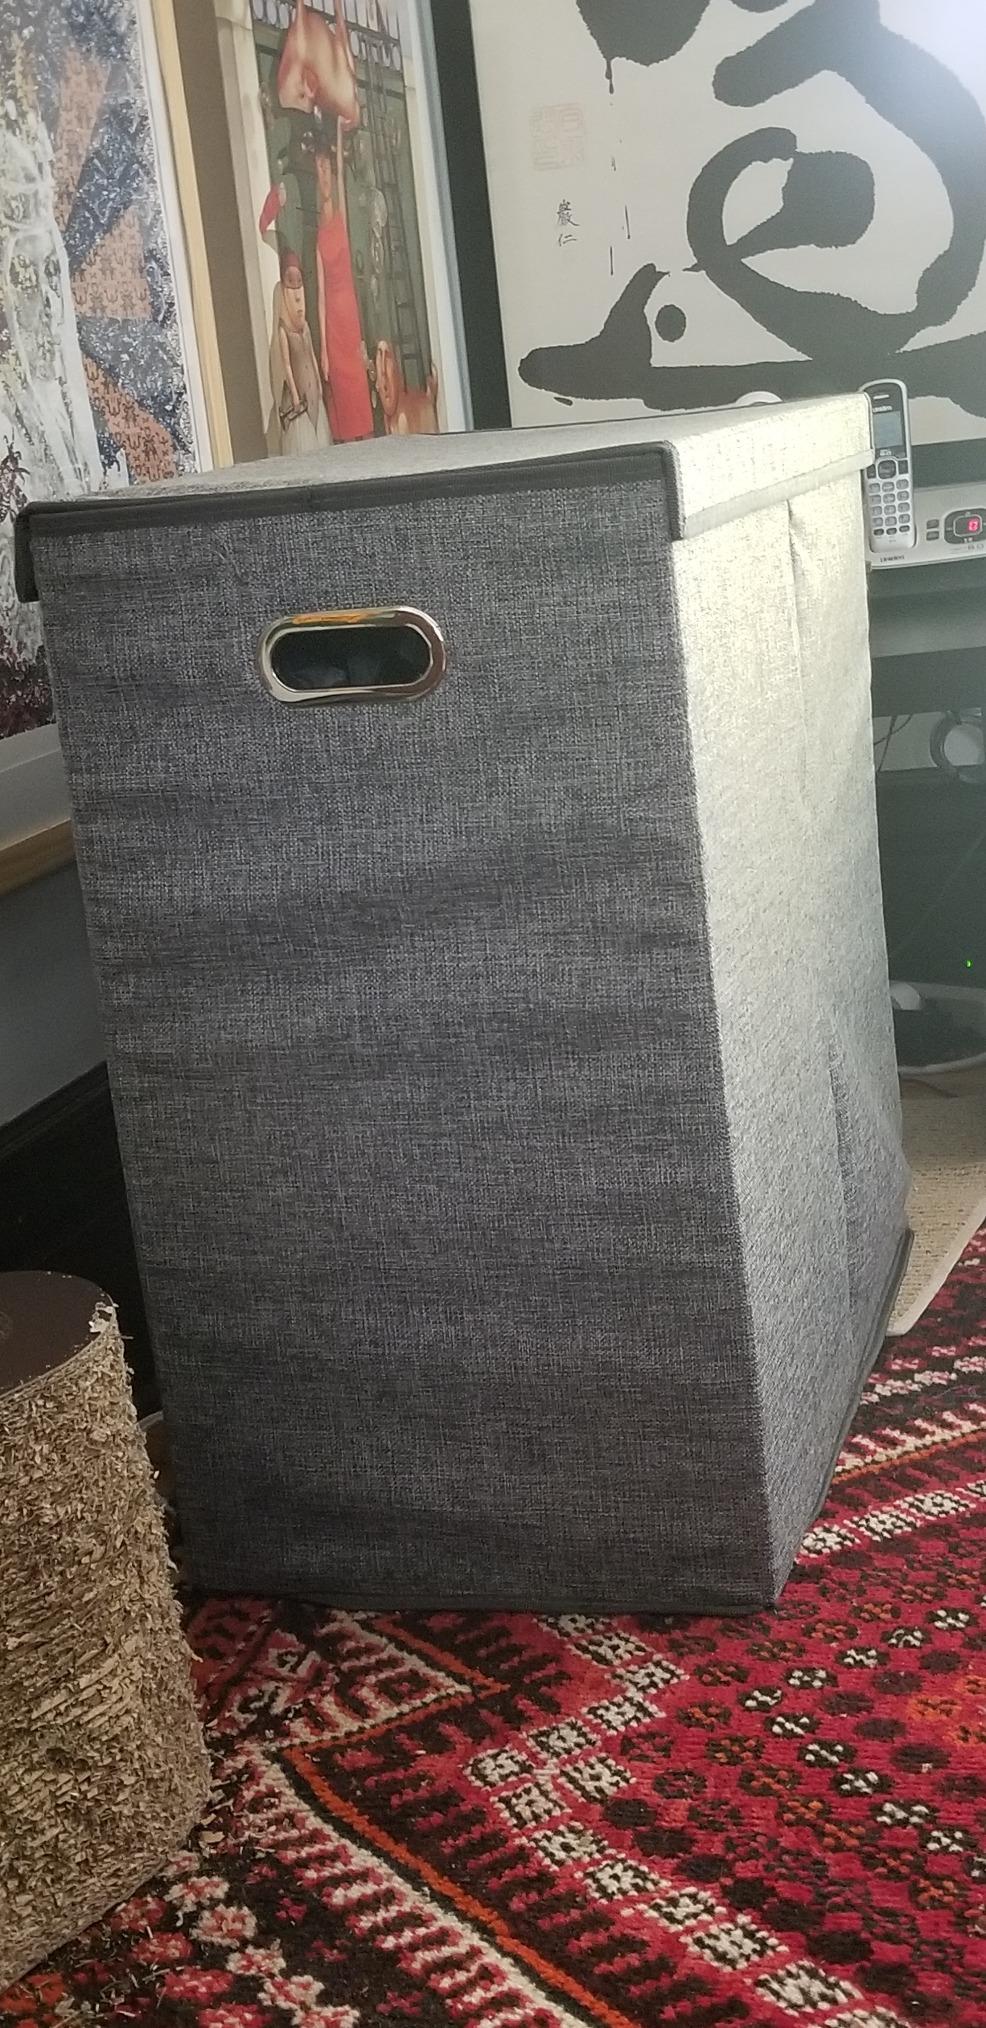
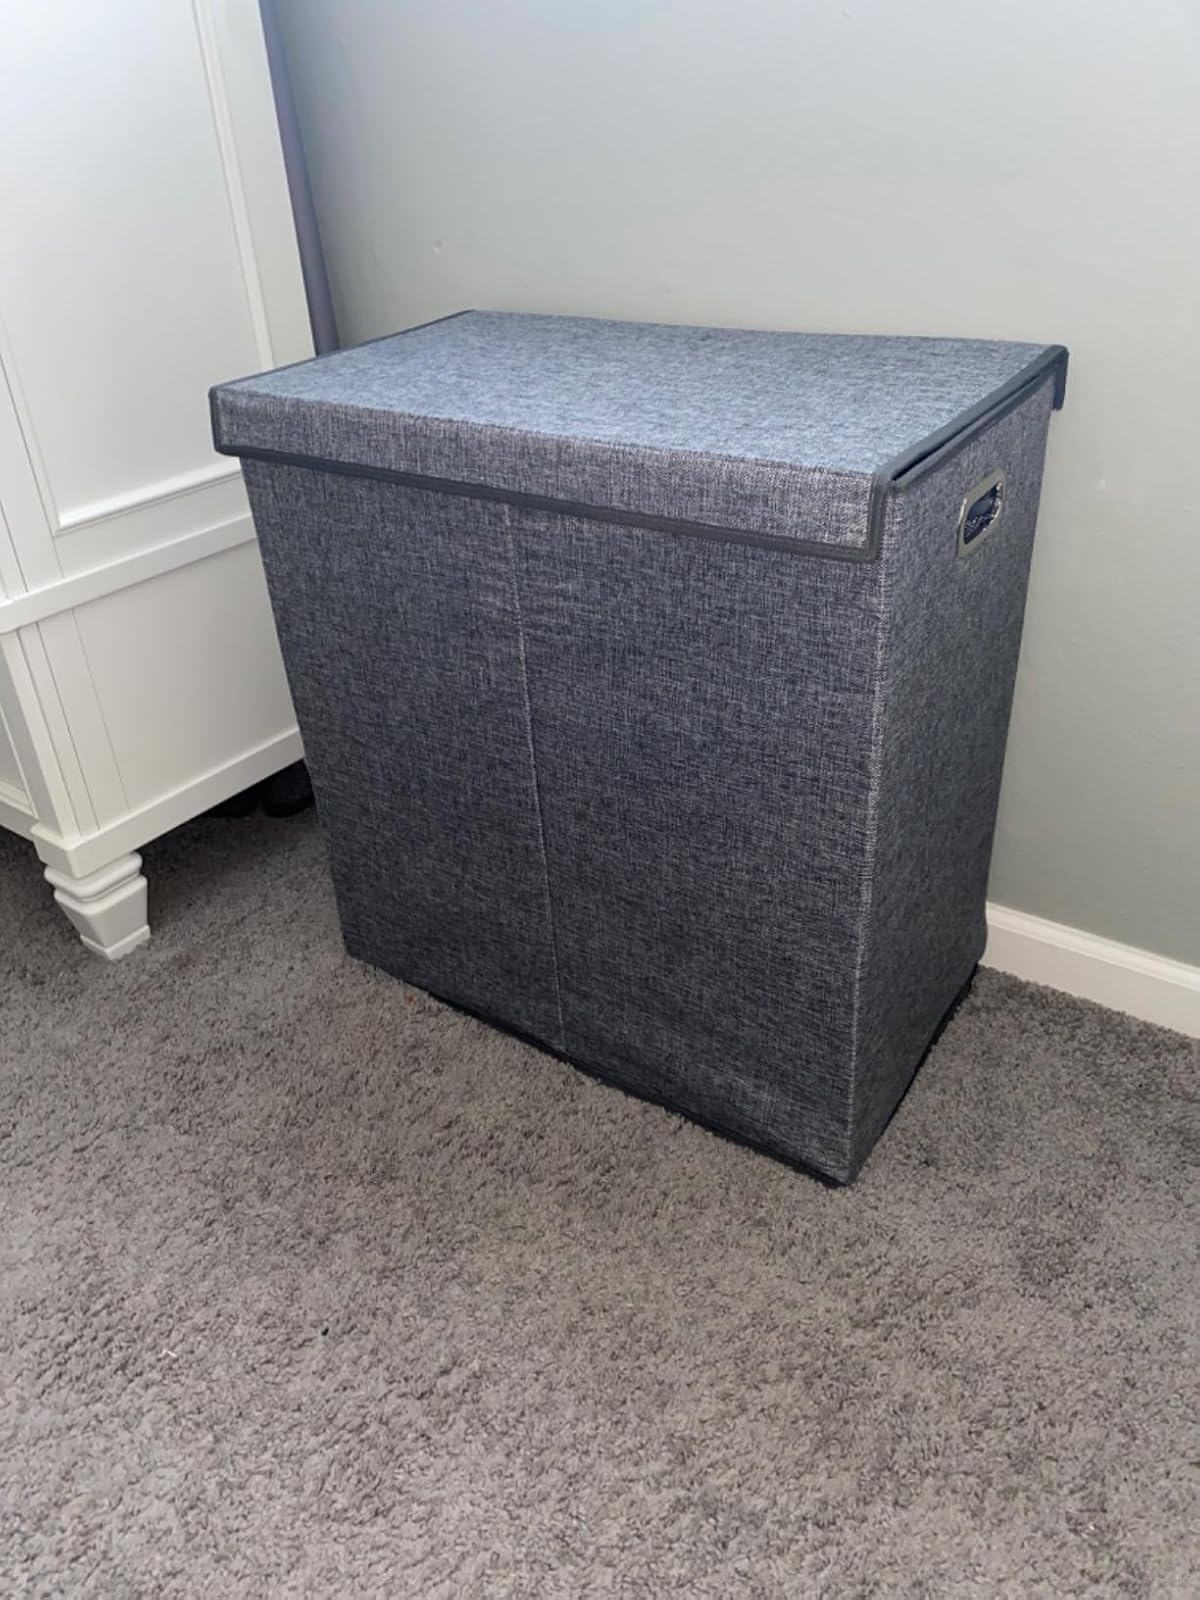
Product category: items_hamper
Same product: yes